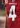
Number: 4